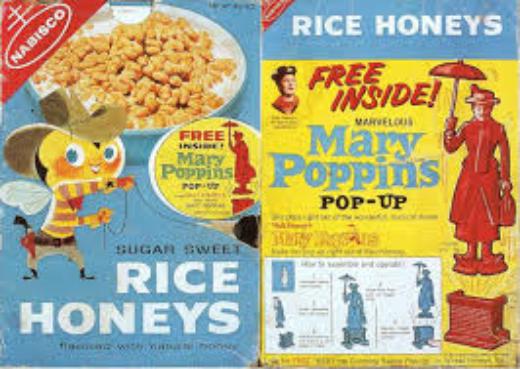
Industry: Food